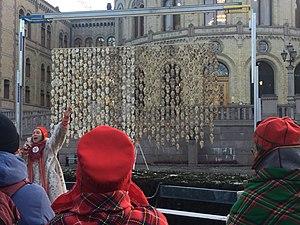
Pile o'Sápmi est une installation de l'artiste plasticienne samo-norvégienne Máret Ánne Sara.
Sofia Jannok est une chanteuse suédoise chantant principalement en same du Nord et spécialisée en joik.
La renniculture ou l'élevage du renne est une pratique attestée depuis au moins le Iᵉʳ siècle av. J.-C.. Il est toujours pratiqué aujourd'hui en Finlande, en Norvège, en Suède, en Russie, en Mongolie, et au Canada. Certains groupes humains comme les Samis, les Iakoutes, les Tchouktches, les Nénètses, les Tsaatanes et de nombreux peuples sibériens ont organisé leurs sociétés pastorales et leurs cultures autour de cet élevage. Les rennes sont élevés pour leur viande et dans une moindre mesure pour leur lait. Ils peuvent être montés et attelés.